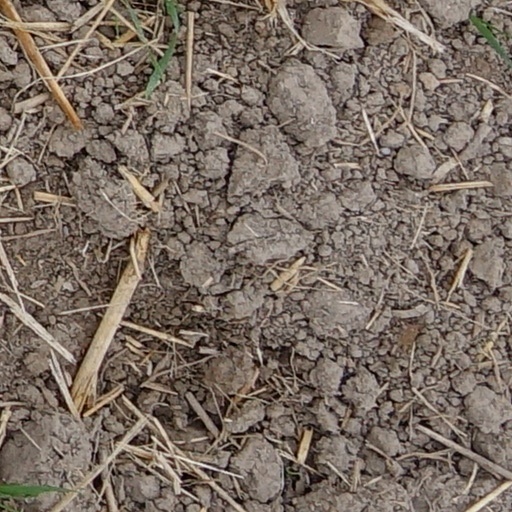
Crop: wheat